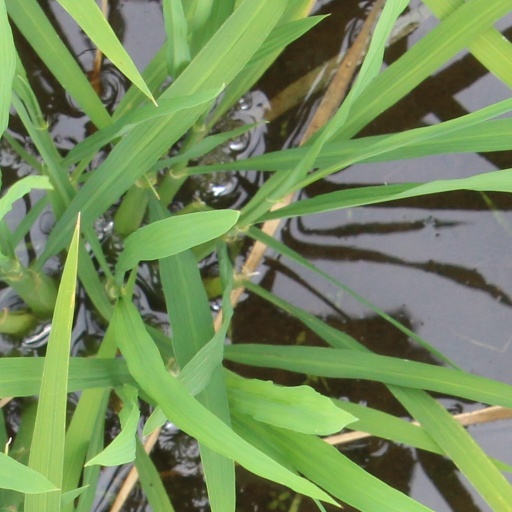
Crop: rice